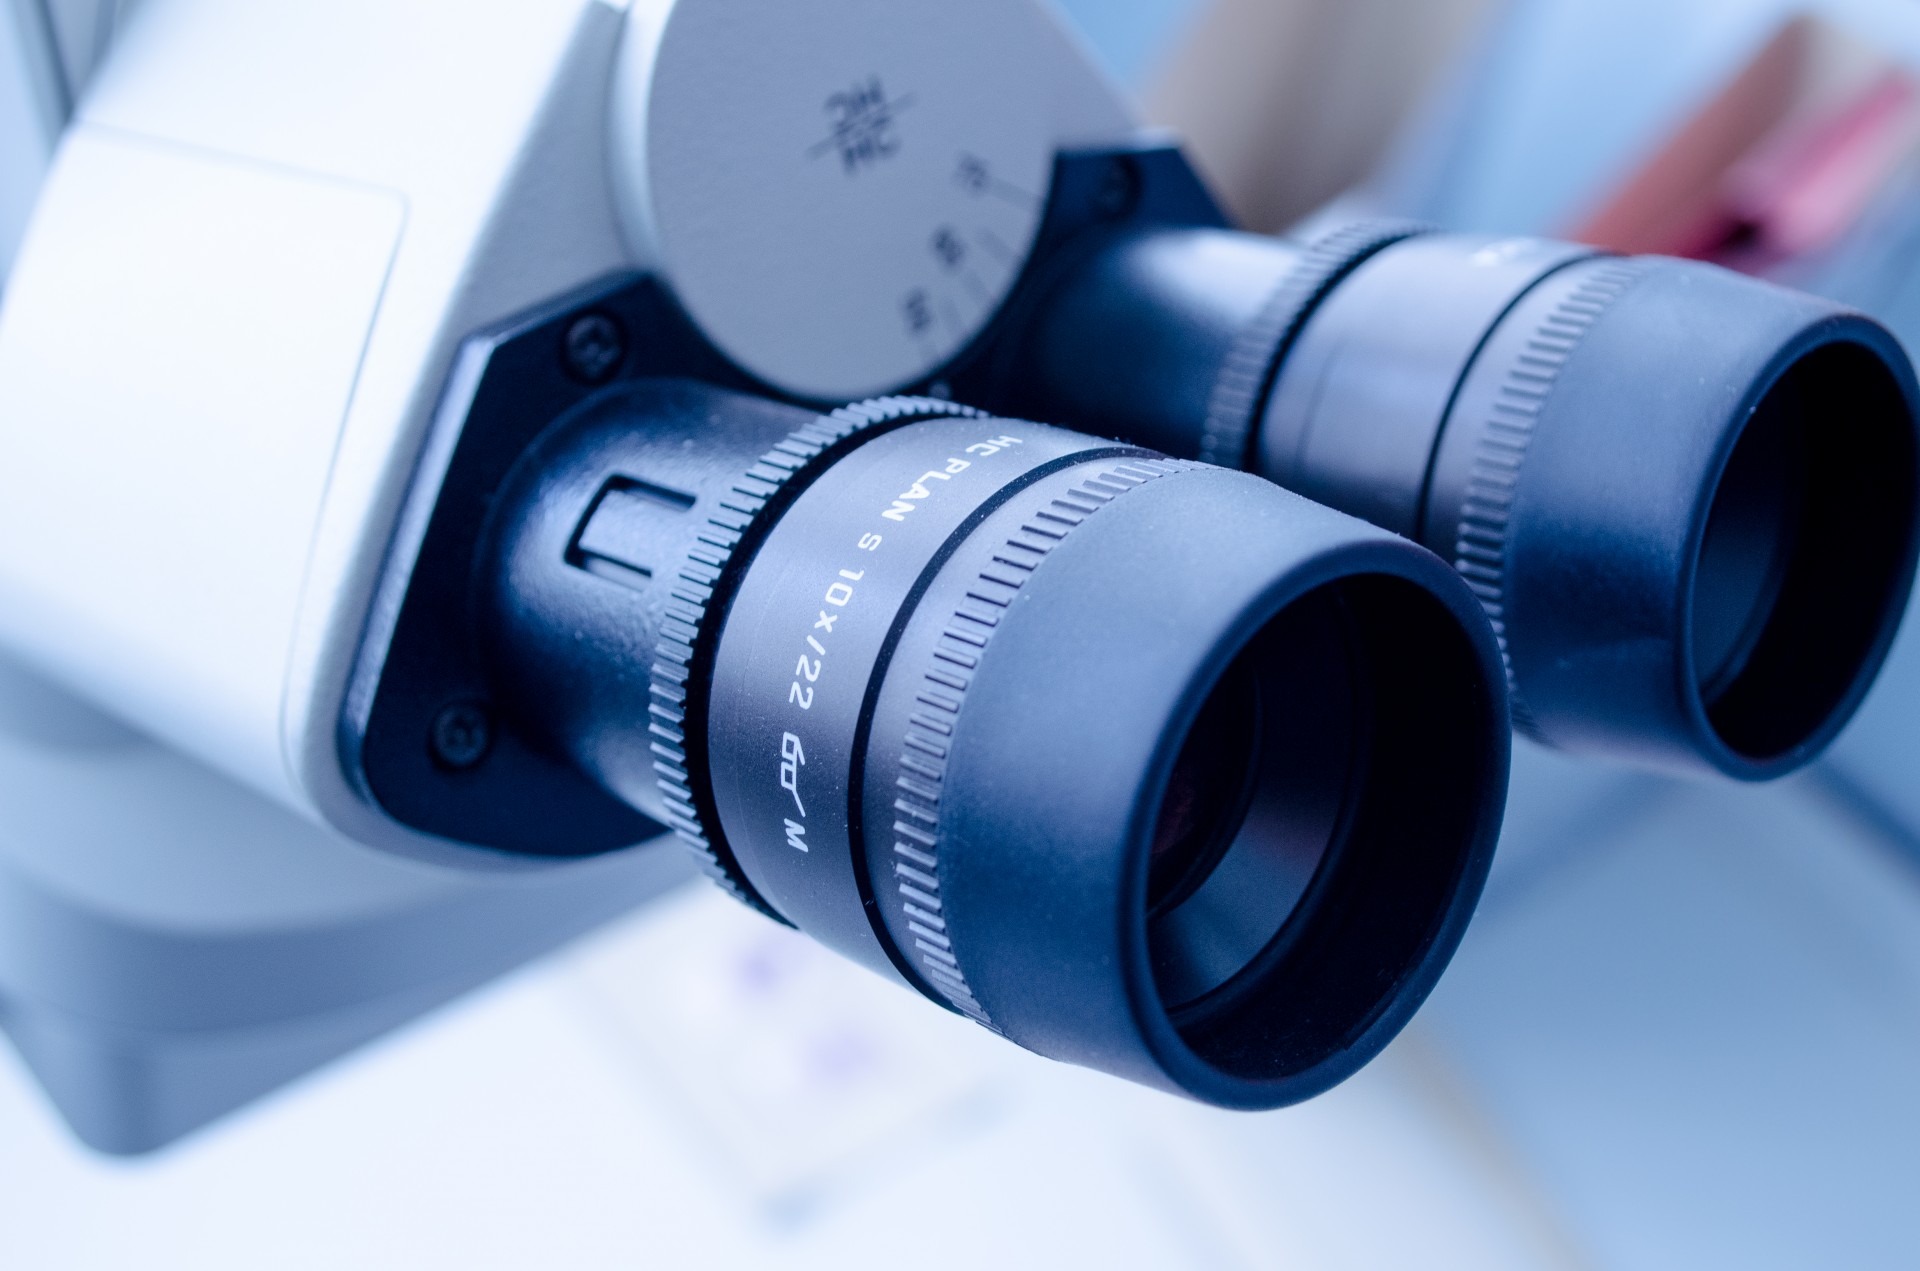
technology, view, tool, symbol, equipment, studio, gray, blue, micro, object, black, medicine, life, close up, background, study, laboratory, discovery, concept, camera lens, microscopy, lab, medical, binoculars, scientific, nobody, biotechnology, optical instrument